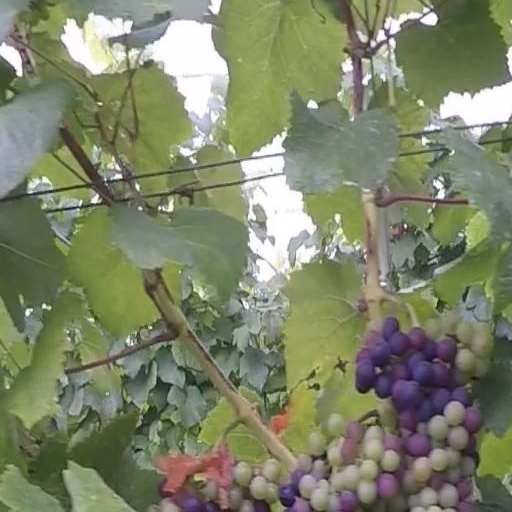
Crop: grape